Scatterometer

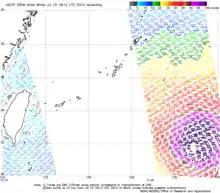

Scatterometer wind measurements are used for air-sea interaction, climate studies and are particularly useful for monitoring hurricanes. Scatterometer backscatter data are applied to the study of vegetation, soil moisture, polar ice, tracking Antarctic icebergs and global change. Scatterometer measurements have been used to measure winds over sand and snow dunes from space. Non-terrestrial applications include study of Solar System moons using space probes. This is especially the case with the NASA/ESA Cassini mission to Saturn and its moons.